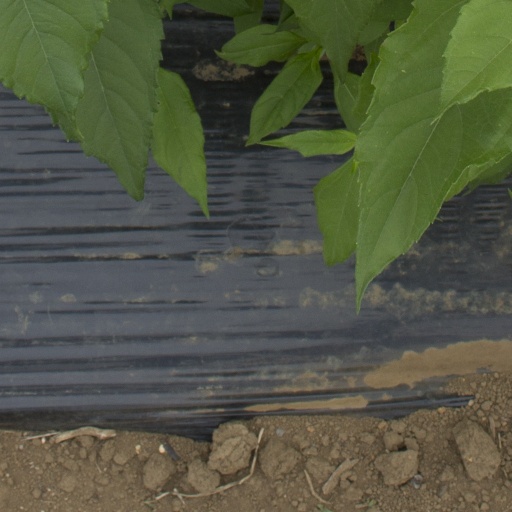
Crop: Jerusalem artichoke